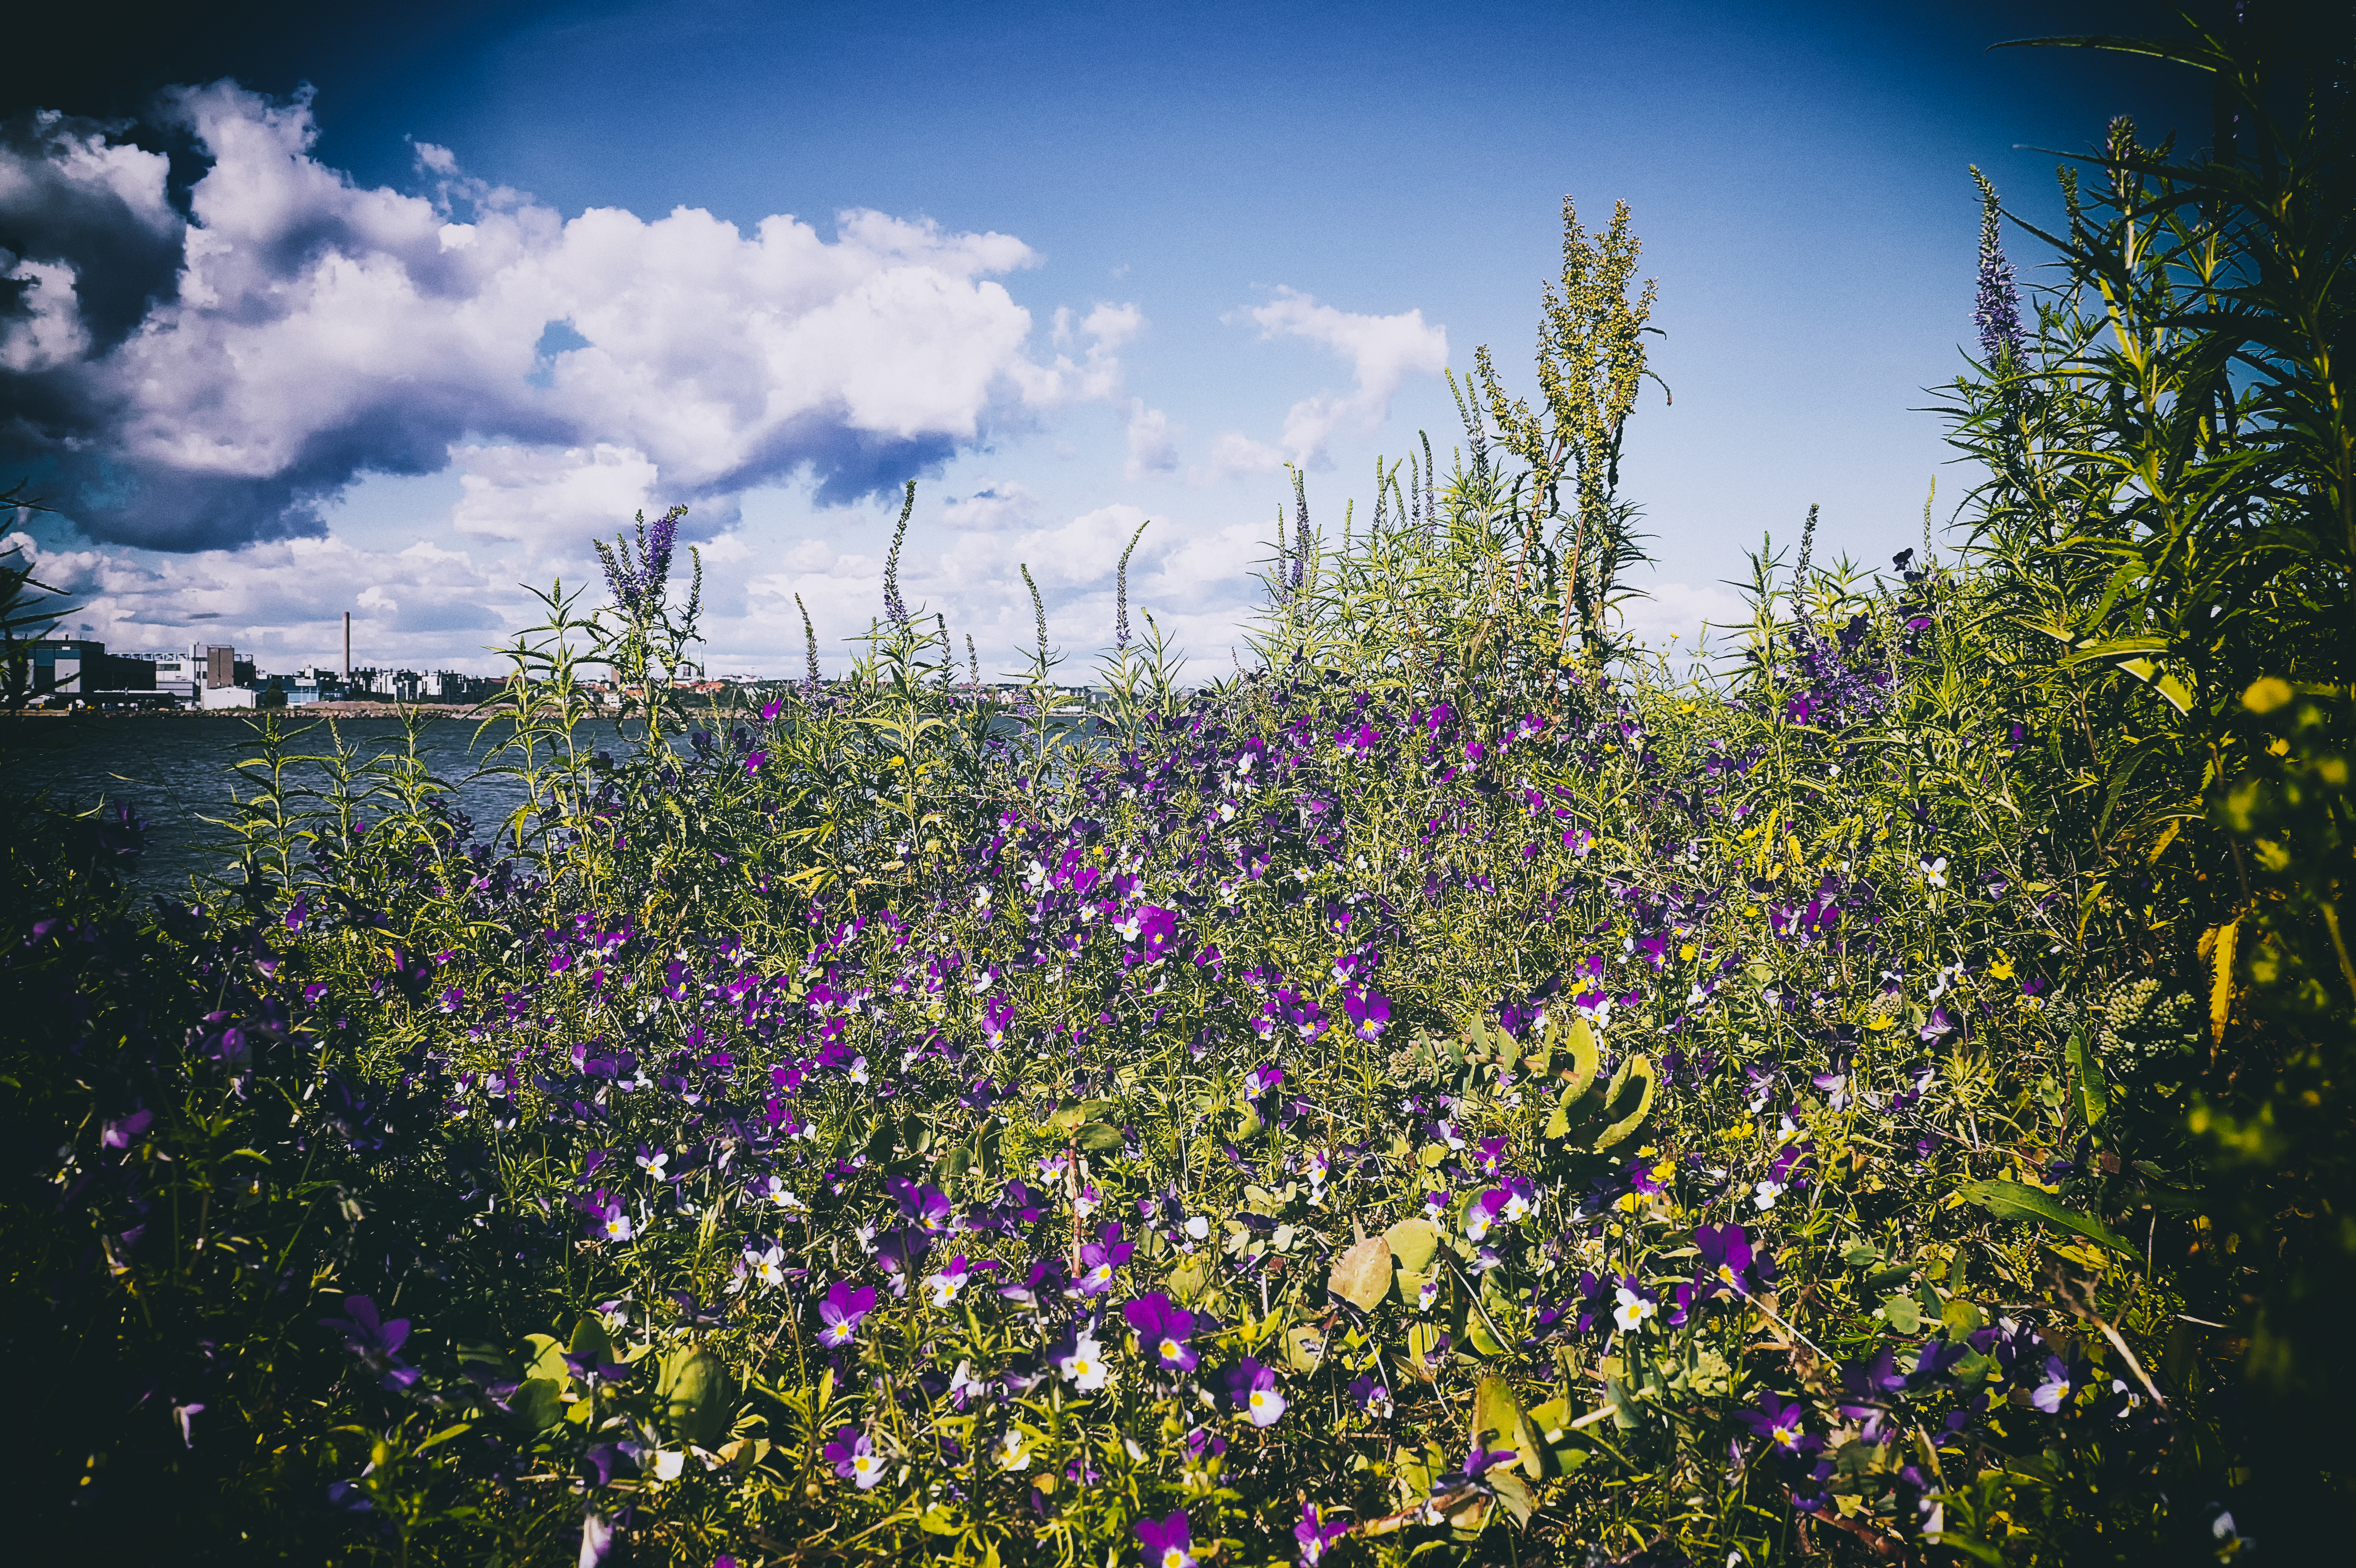
sea, water, nature, grass, horizon, cloud, plant, sky, field, meadow, sunlight, leaf, flower, chimney, island, flora, wildflower, finland, helsinki, habitat, ecosystem, pihlajasaari, flowering plant, natural environment, computer wallpaper, land plant